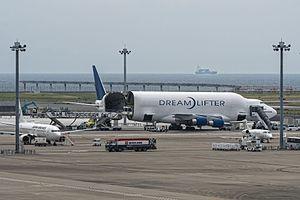
Le Boeing 747 Large Cargo Freighter, également surnommé Dreamlifter, est un Boeing 747-400 dont quatre exemplaires ont été modifiés et utilisés pour le transport de pièces d'avions entre les différents fournisseurs de Boeing. Il est comparable aux Airbus A300-600ST Beluga et A330-743L Beluga XL.